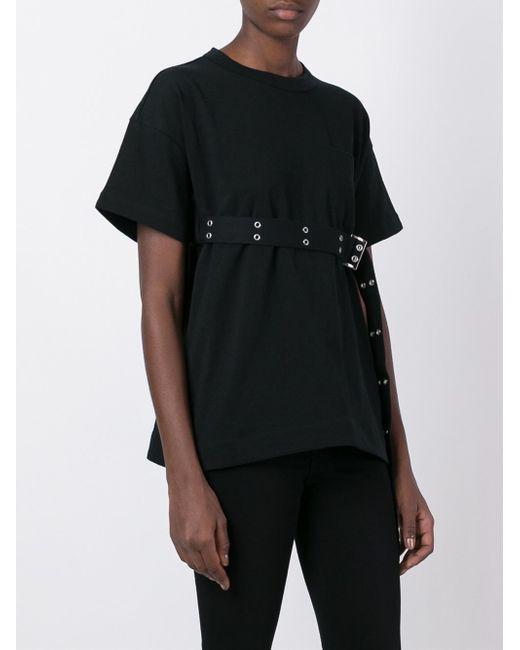
schlichtes schwarzes lockeres Hemd mit Gürtel